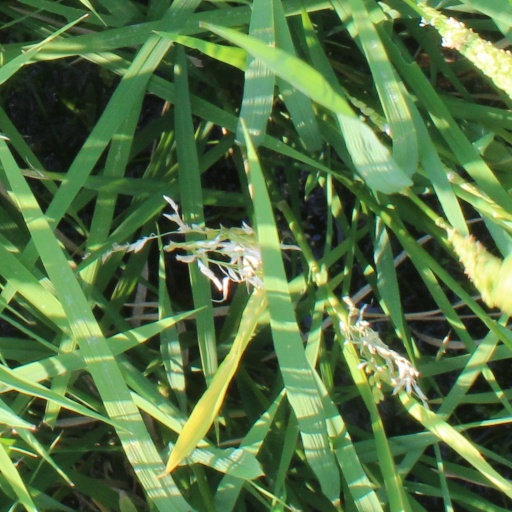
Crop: rice